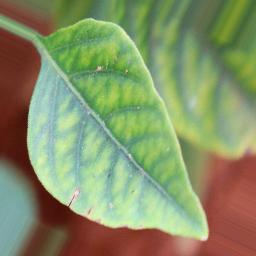
Label: nutritional